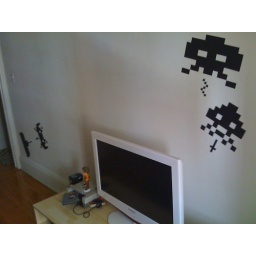
blik wall art in the lounge